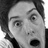
Emotion: surprise